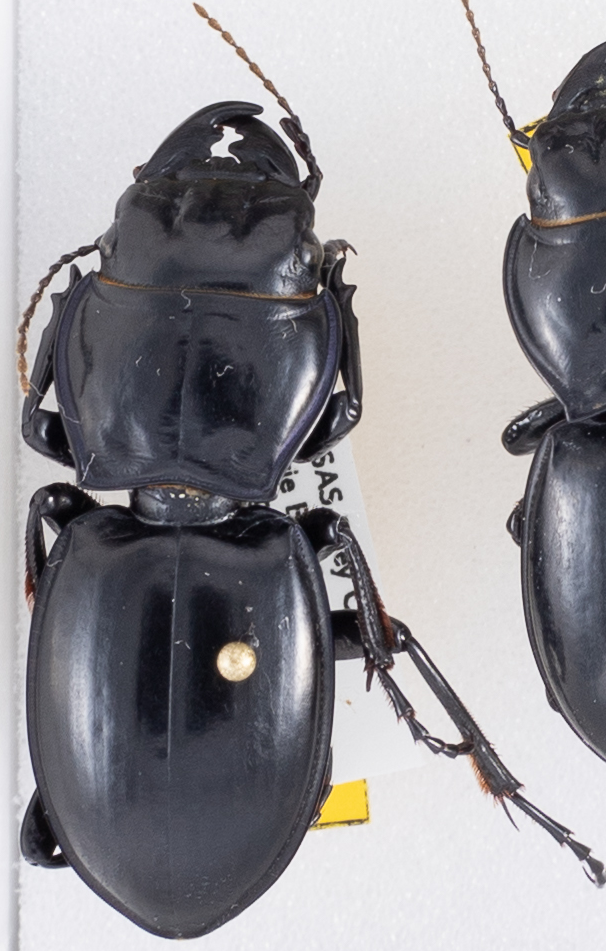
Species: Pasimachus californicus
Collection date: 2019-07-29
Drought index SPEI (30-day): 0.39
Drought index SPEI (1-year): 1.69
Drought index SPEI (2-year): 0.9